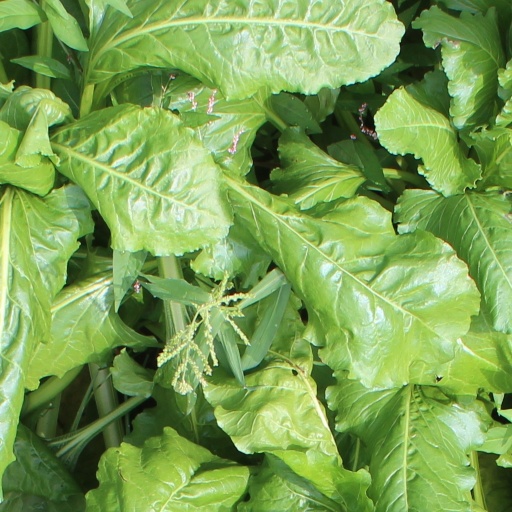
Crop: sugar beet